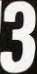
Number: 3